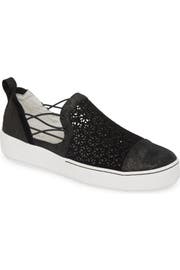
a comfy skate inspired sneaker get a fresh look from a cap toe design with floral cutout and stretchy cord lacing up the open side for on and off ease